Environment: real
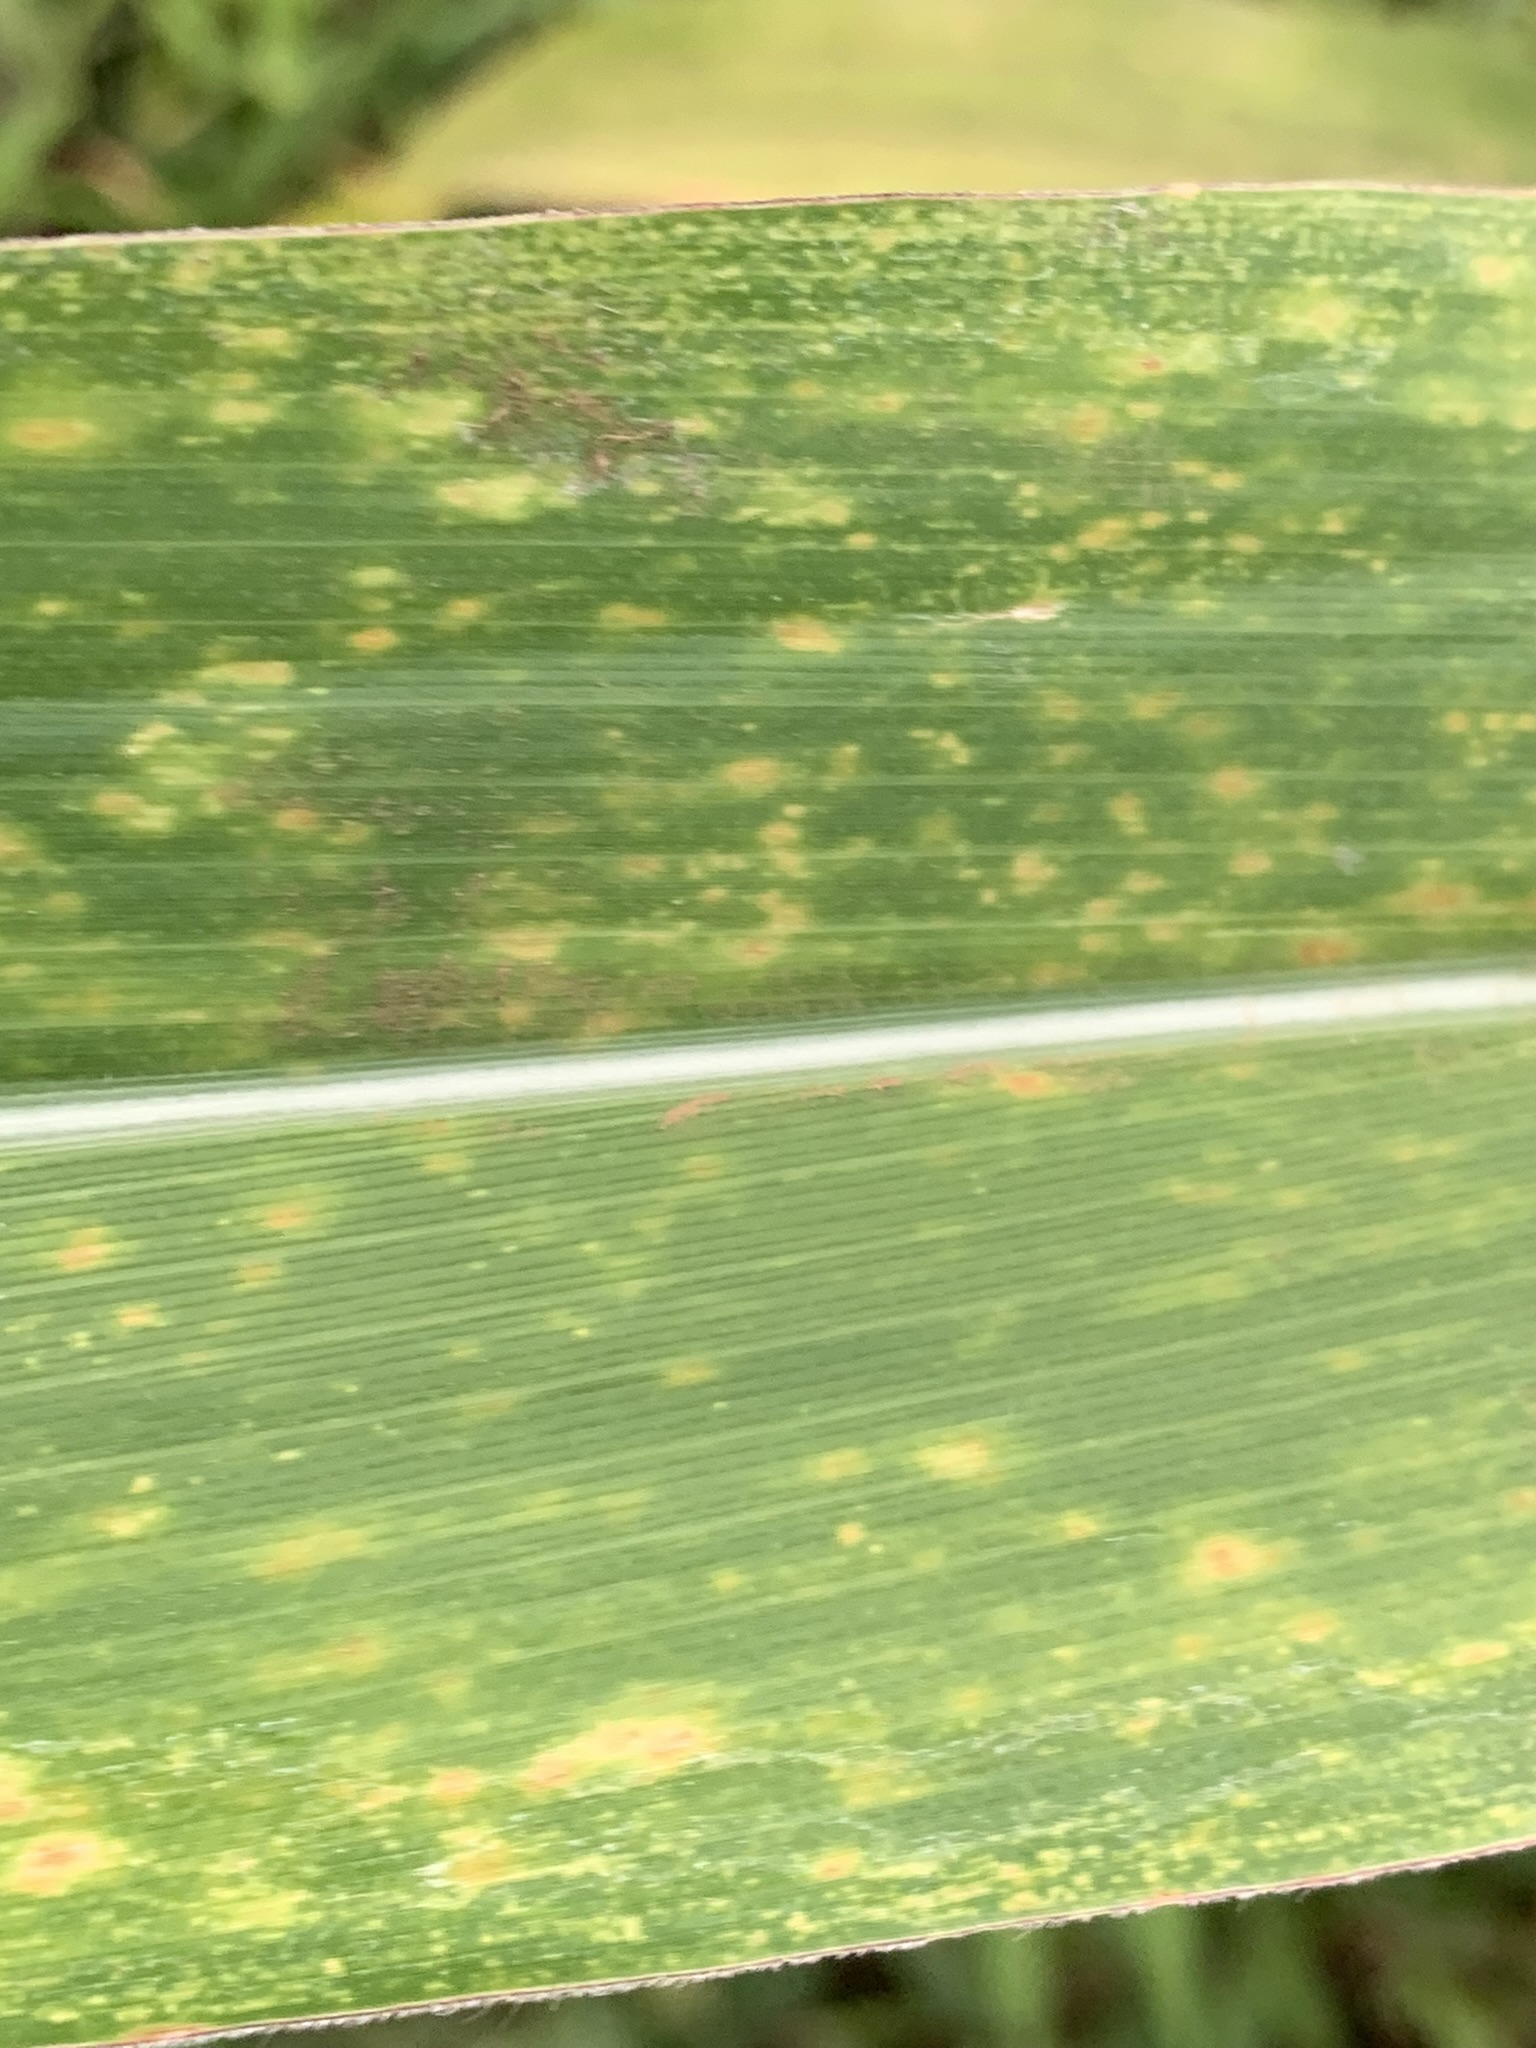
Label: lethal_necrosis